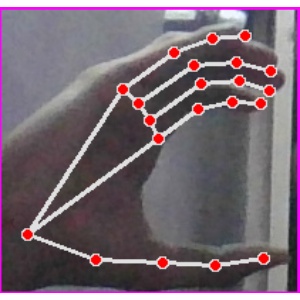
अक्षर: ऋ